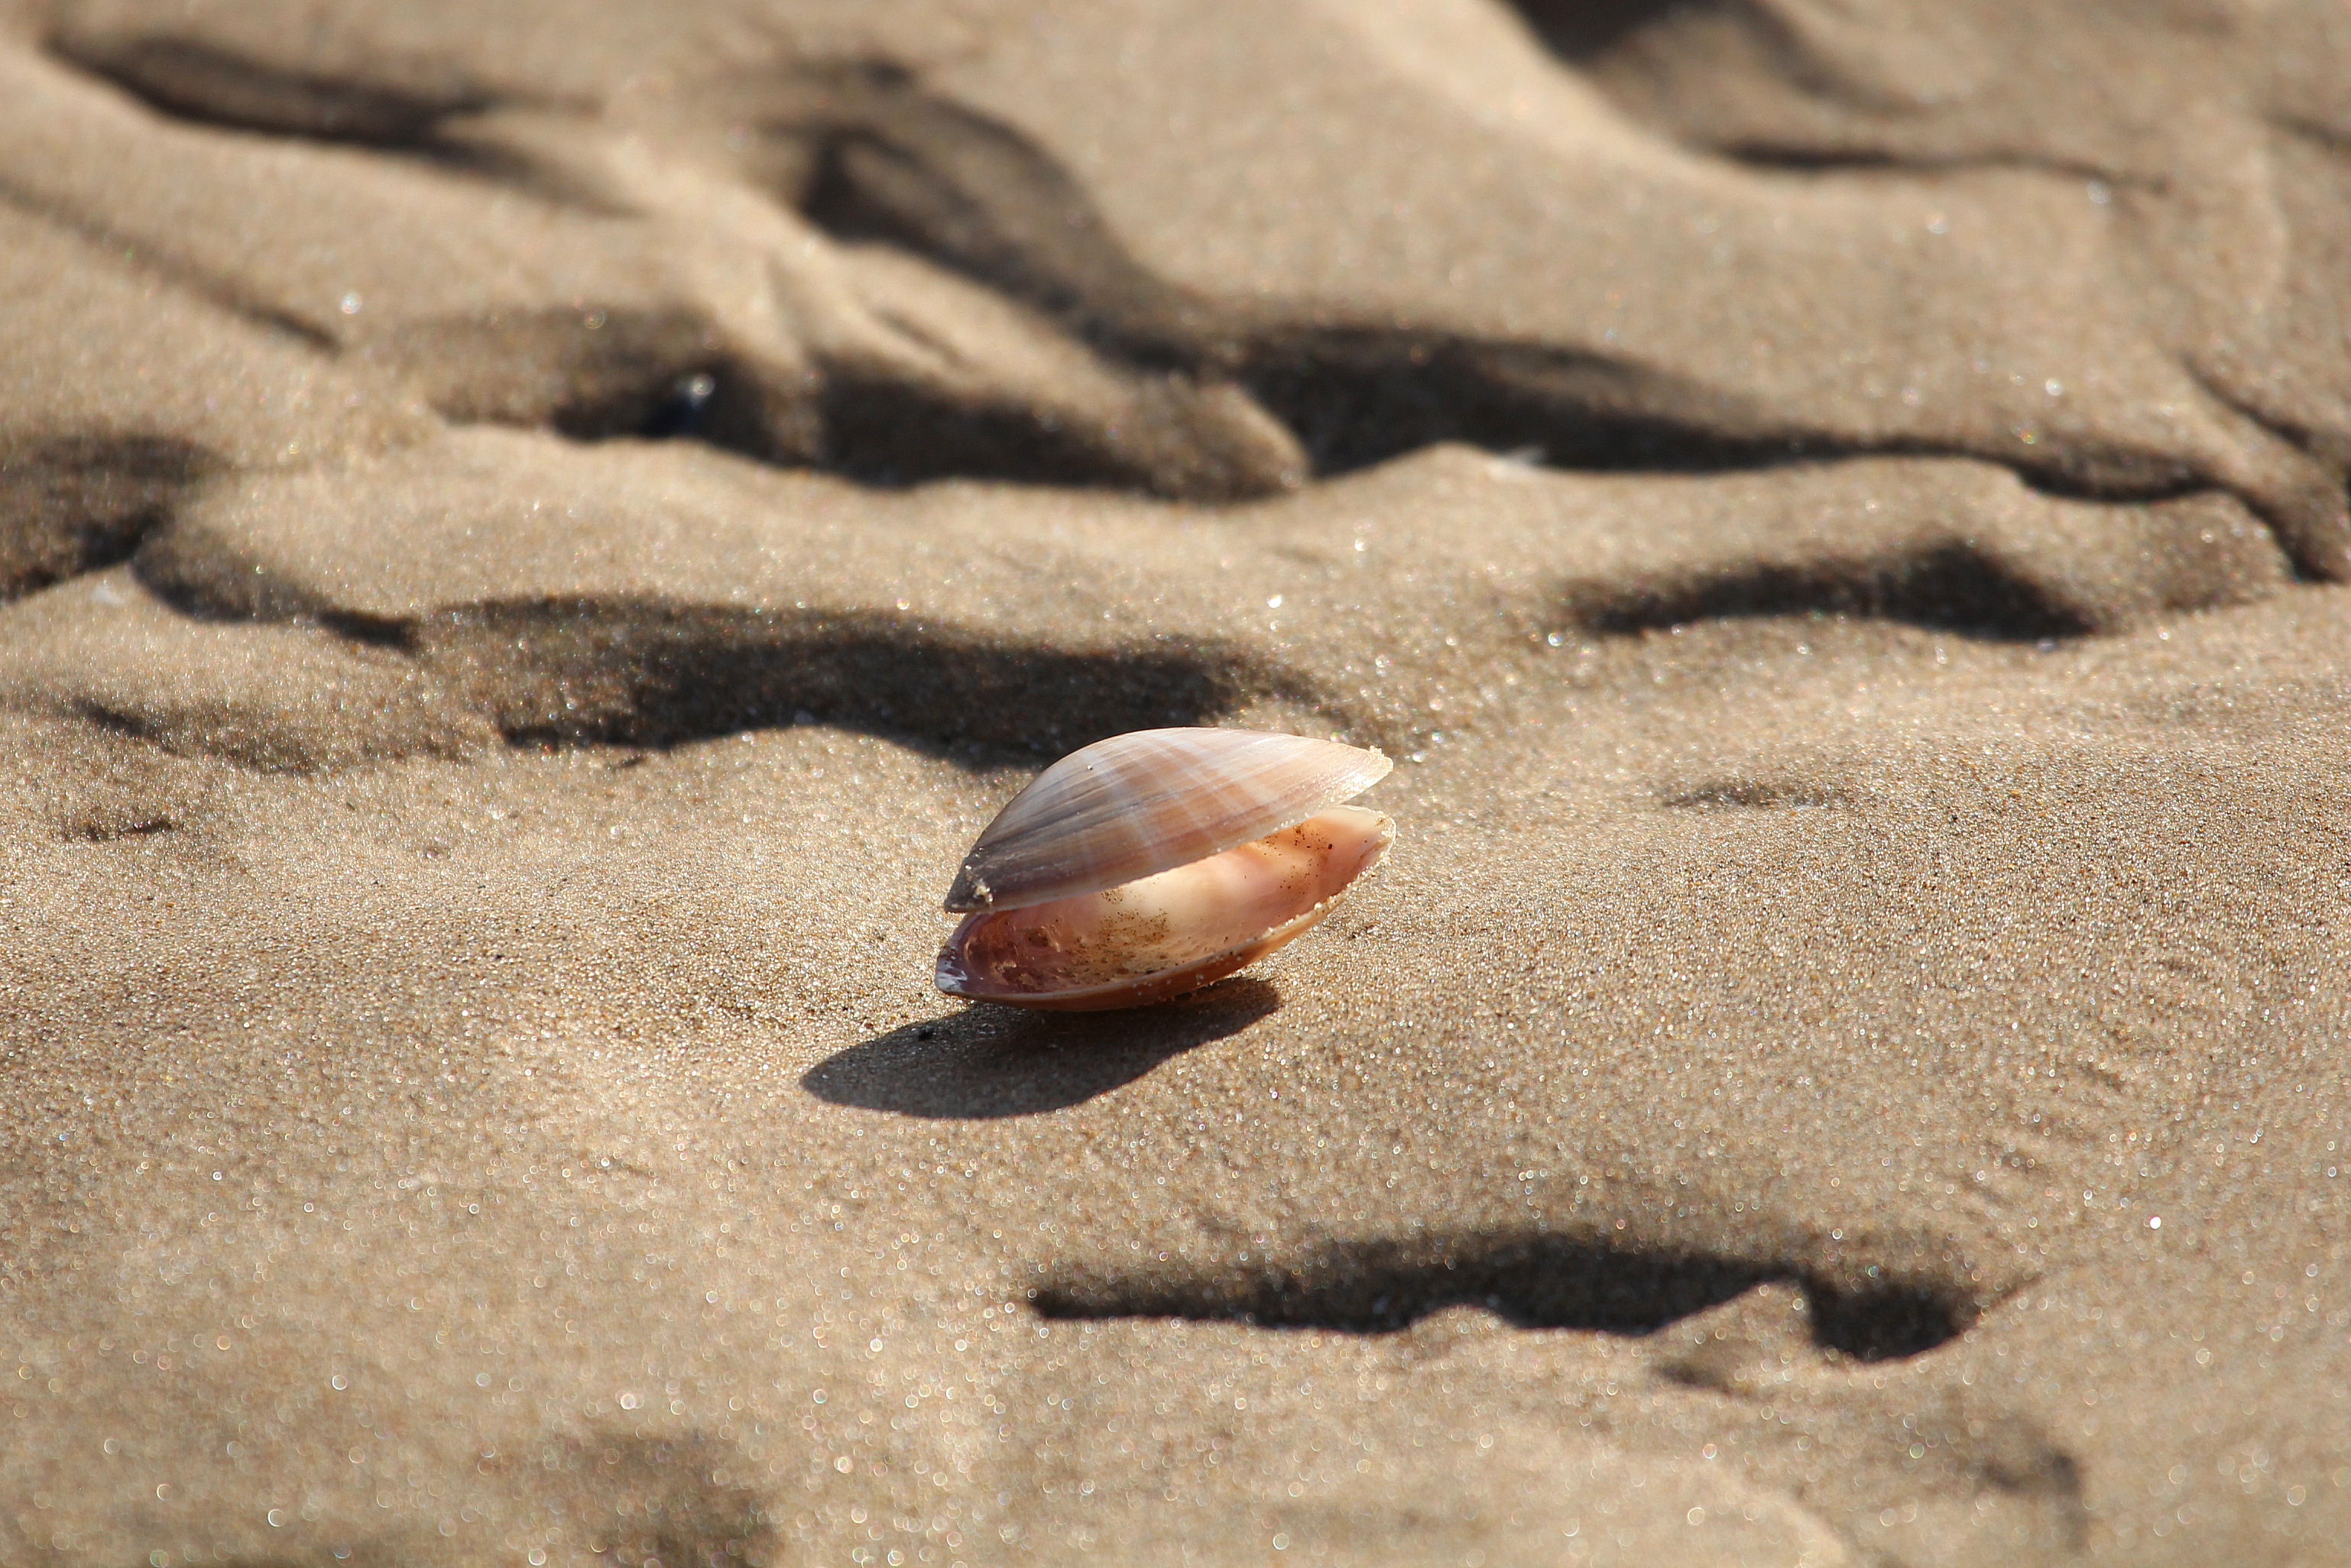
hand, sand, rock, ocean, wood, low tide, fauna, material, invertebrate, seashell, close up, abandoned shells, the sea bottom